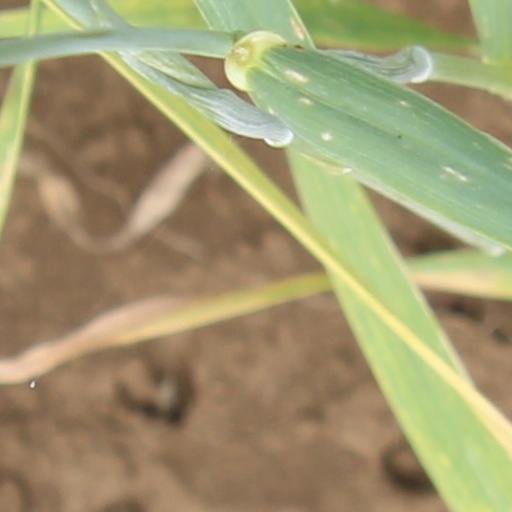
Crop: wheat